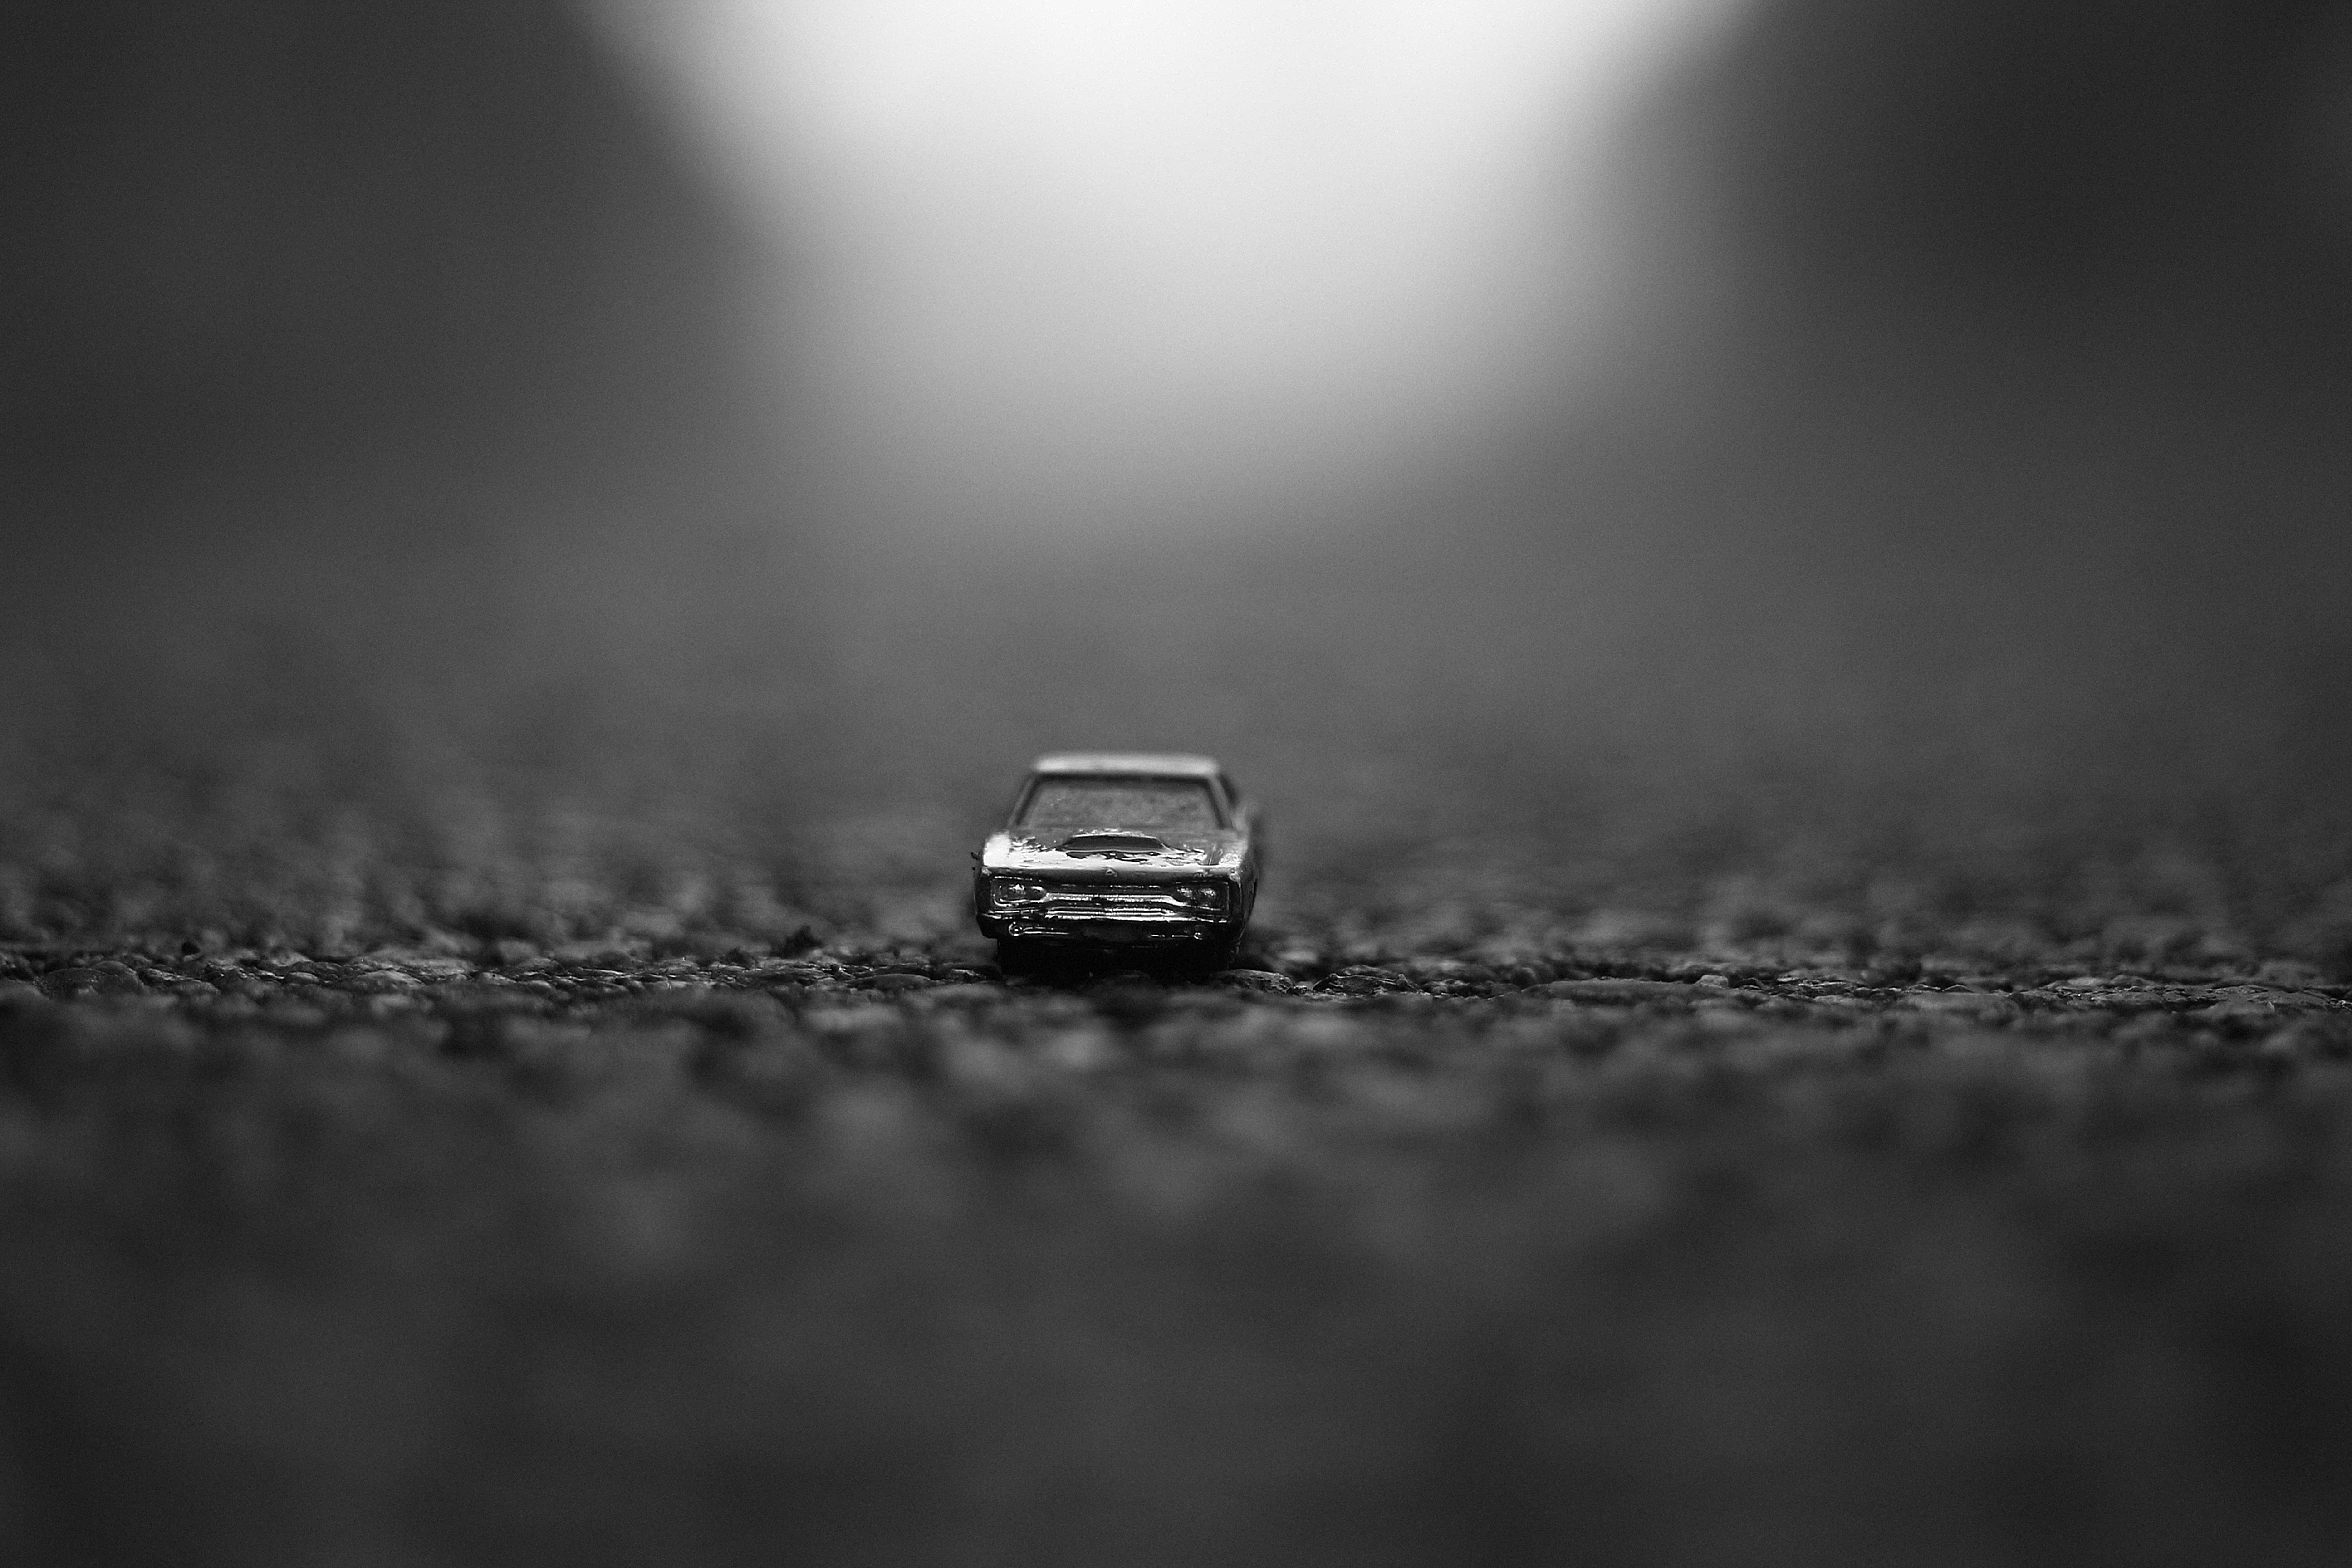
light, cloud, black and white, white, photography, atmosphere, weather, darkness, black, monochrome, monochrome photography, atmospheric phenomenon, computer wallpaper